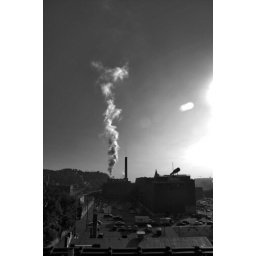
Steam rises high in the sky on a clear morning with no breeze